Italian Somaliland lira

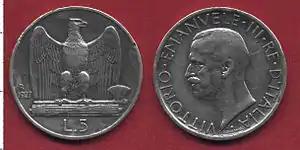
The "Italian Somaliland Lira" was a special version of the Italian "5 Lire coin" of 1927 (shown above), with the same image of king Vittorio Em. III

The Italian Somaliland lira also called the Somali lira, was a special version of the Italian lira minted in Italian Somaliland between 1925 and 1926.